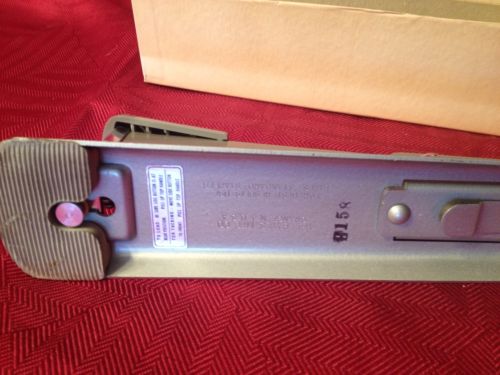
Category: stapler